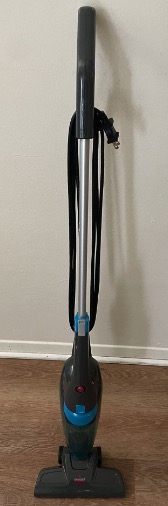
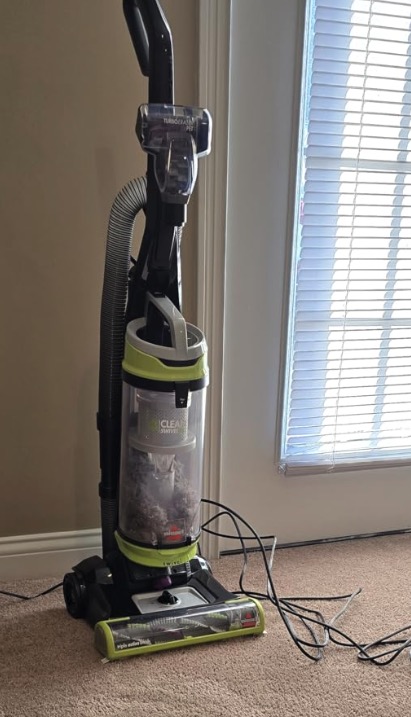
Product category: items_vacuum
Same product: no